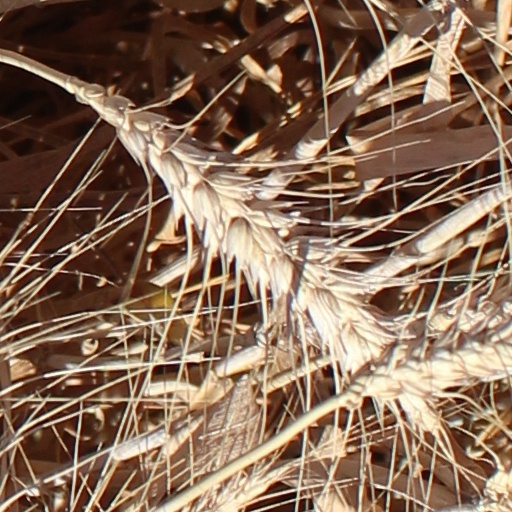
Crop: wheat